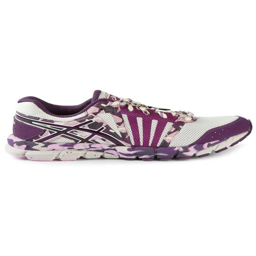
we rounded up sneakers that will look just as good as they will for brunch .